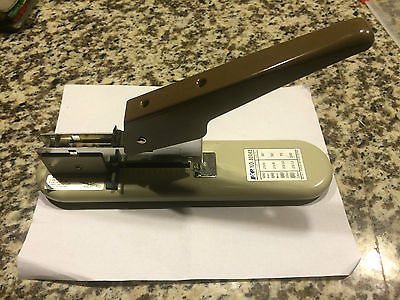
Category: stapler